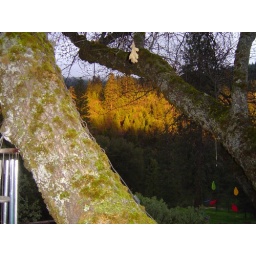
Most late evenings the last bit of sun bathes the mountain accross the river in a very golden light.